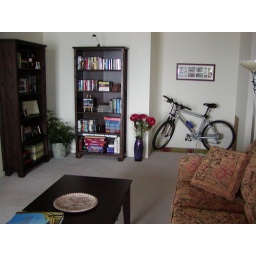
This is the other wall of the living room, taken from around the living room window area.